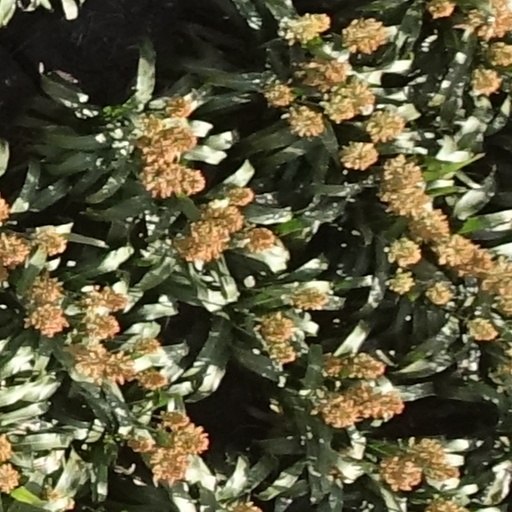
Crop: sorghum